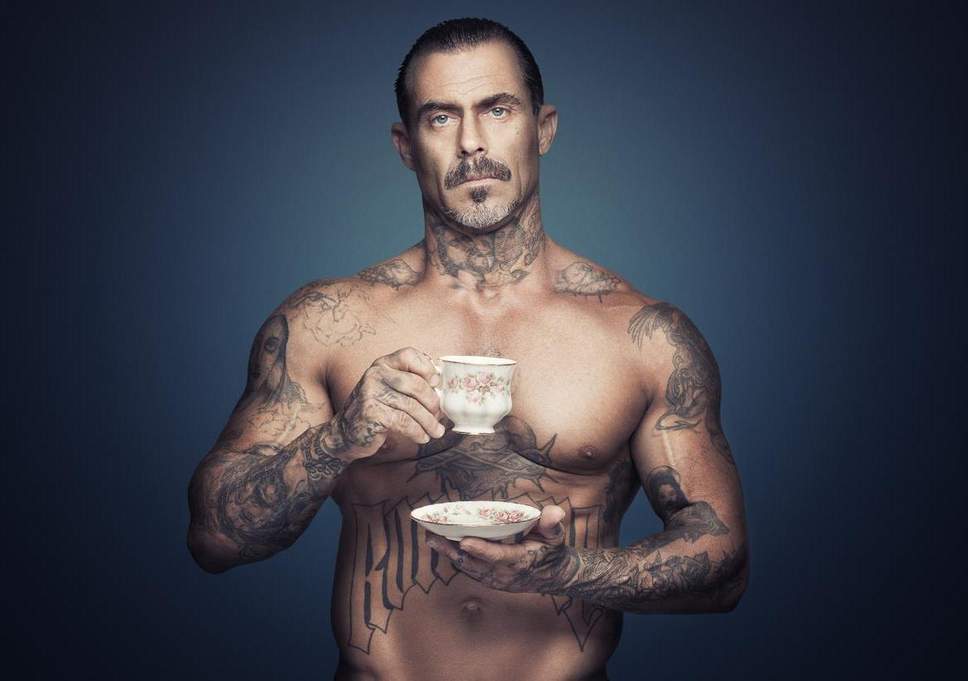
Gender: men